Snowbirds (aerobatic team)

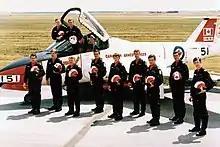
Snowbird pilots from the 1971 season. Pilots were instructors at 2 Canadian Forces Flying Training School, CFB Moose Jaw, Saskatchewan. The aircraft displays the paint scheme of the team's early days.

In 1969, Colonel O.B. Philp, base commander of CFB Moose Jaw and former commander of the defunct Golden Centennaires aerobatic team, considered using several of the leftover Golden Centennaire CT-114 Tutor aircraft for another team. These Tutors were still fitted for aerobatic flying and, because of some minor corrosion, had been painted with white anti-corrosive paint. Philp, at this point, did not receive approval to form the new team; however, approval had been given for single Tutors to provide simple flypasts at local football games.